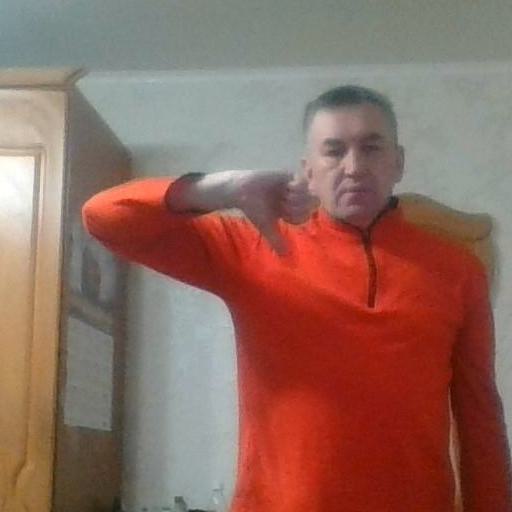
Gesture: dislike